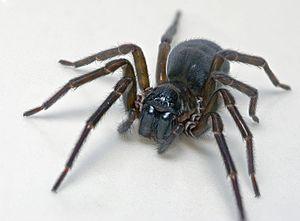
Les Amaurobiidae sont une famille d'araignées aranéomorphes.
Amaurobius ferox est une espèce d'araignées aranéomorphes de la famille des Amaurobiidae.